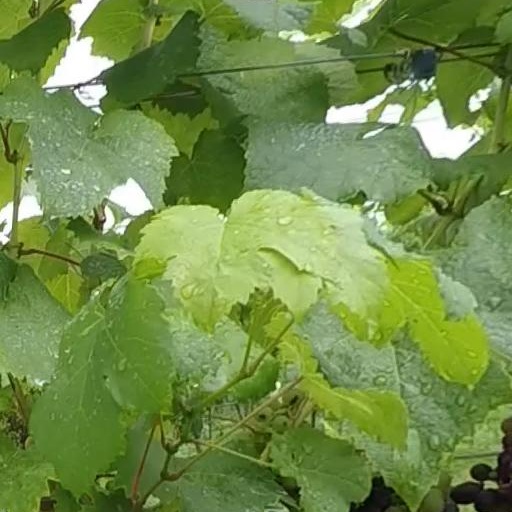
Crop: grape